Artists Space

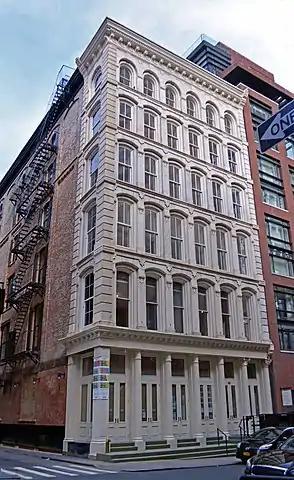
Artists Space at 80 White Street.

Artists Space is a non-profit art gallery and arts organization first established at 155 Wooster Street in SoHo, Manhattan, New York City. Founded in 1972 by Irving Sandler and Trudie Grace and funded by the New York State Council on the Arts (NYSCA), Artists Space provided an alternative support structure for young, emerging artists, separate from the museum and commercial gallery system. Artists Space has historically been engaged in critical dialogues surrounding institutional critique, racism, the AIDS crisis, and Occupy Wall Street. , Artists Space is located at 11 Cortlandt Alley in the Financial District of Manhattan.